Craig Hutchinson

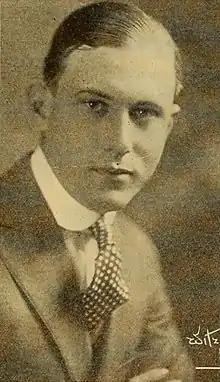
Hutchinson

Craig Hutchinson (June 23, 1891 – February 1976) was an American director and screenwriter. He directed more than 80 films between 1915 and 1928. He also wrote for 33 films between 1914 and 1927. He was born in Austin, Minnesota.